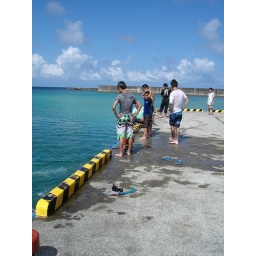
a beach near my grand-ma's house 2